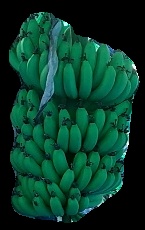
Variety: pachbale
Grade: grade1